2025 SportsCar Grand Prix

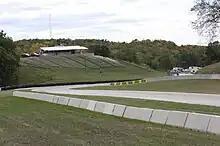
Road America, where the race will be held

International Motor Sports Association (IMSA) president John Doonan confirmed the race was part of the schedule of the 2025 IMSA SportsCar Championship (IMSA SCC) in March 2024. It will be the twelfth consecutive time the IMSA SCC hosts a race at Road America. The 2025 SportsCar Grand Prix will be the eighth of eleven scheduled sports car races of 2025 by IMSA. The race will be held at the fourteen-turn Road America on August 3, 2025.